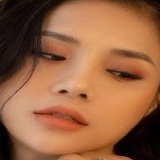
ca sĩ Thương Võ